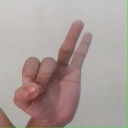
अक्षर: ण